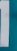
Number: 1